Meadow Farm

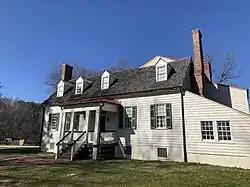

Meadow Farm is a historic farm and estate in Henrico County, Virginia. It is best known for its role in Gabriel's Revolution. The main farmhouse was built in the early nineteenth century and is a well preserved example of small Virginia farms of the time. It was listed in the National Register of Historic Places in 1974. The property is now owned and operated by Henrico County as the Meadow Farm Museum.